Wilhelm Marr

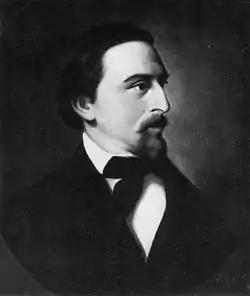
Wilhelm Marr

Friedrich Wilhelm Adolph Marr (November 16, 1819 – July 17, 1904) was a German journalist and politician, who popularized the term "antisemitism" (1881).